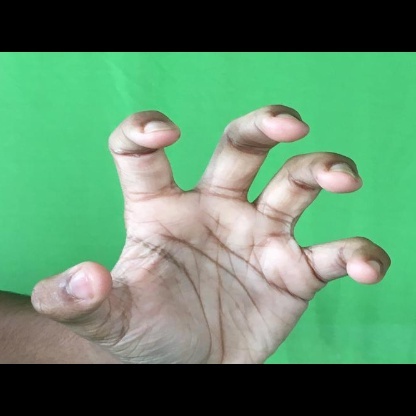
Mudra: Padmakosha